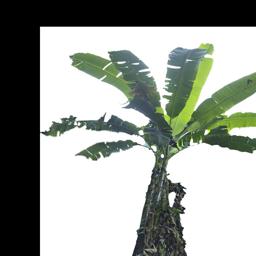
Label: BHIMKOL